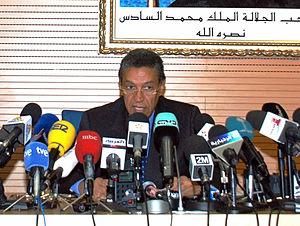
Le ministre marocain de l'Intérieur, Taieb Cherkaoui.
Le gouvernement Abbas El Fassi est le vingt-neuvième gouvernement du Maroc depuis son indépendance en 1956. Formé le 15 octobre 2007.
Taïeb Cherkaoui, né en 1949 à Bejaâd, est un magistrat et homme politique marocain.